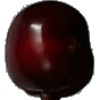
Label: cherry